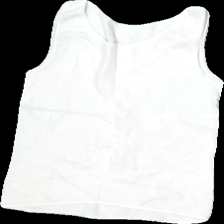
View: front
Type: Tank top
Category: Ladies
Brand: Missing
Colors: White
Material: 74% Cotton 26% Wool
Cut: Tight
Season: All
Price range: 50-100
Recommended usage: Reuse
Description: white tank top